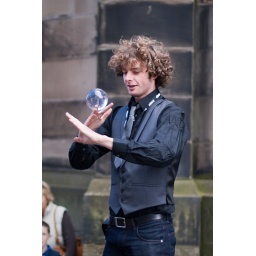
A street performer deftly plays with his balls in the Royal Mile.